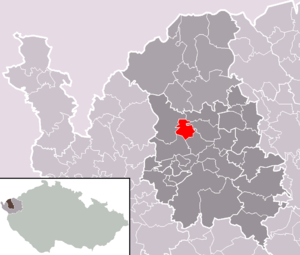
Josefov est une commune du district de Sokolov, dans la région de Karlovy Vary, en République tchèque. Sa population s'élevait à 367 habitants en 2018.